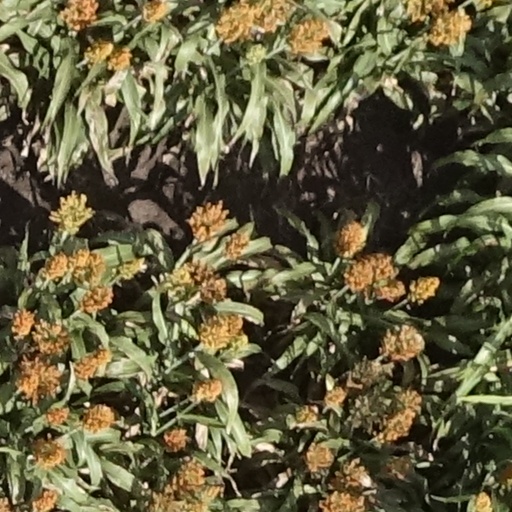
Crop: sorghum